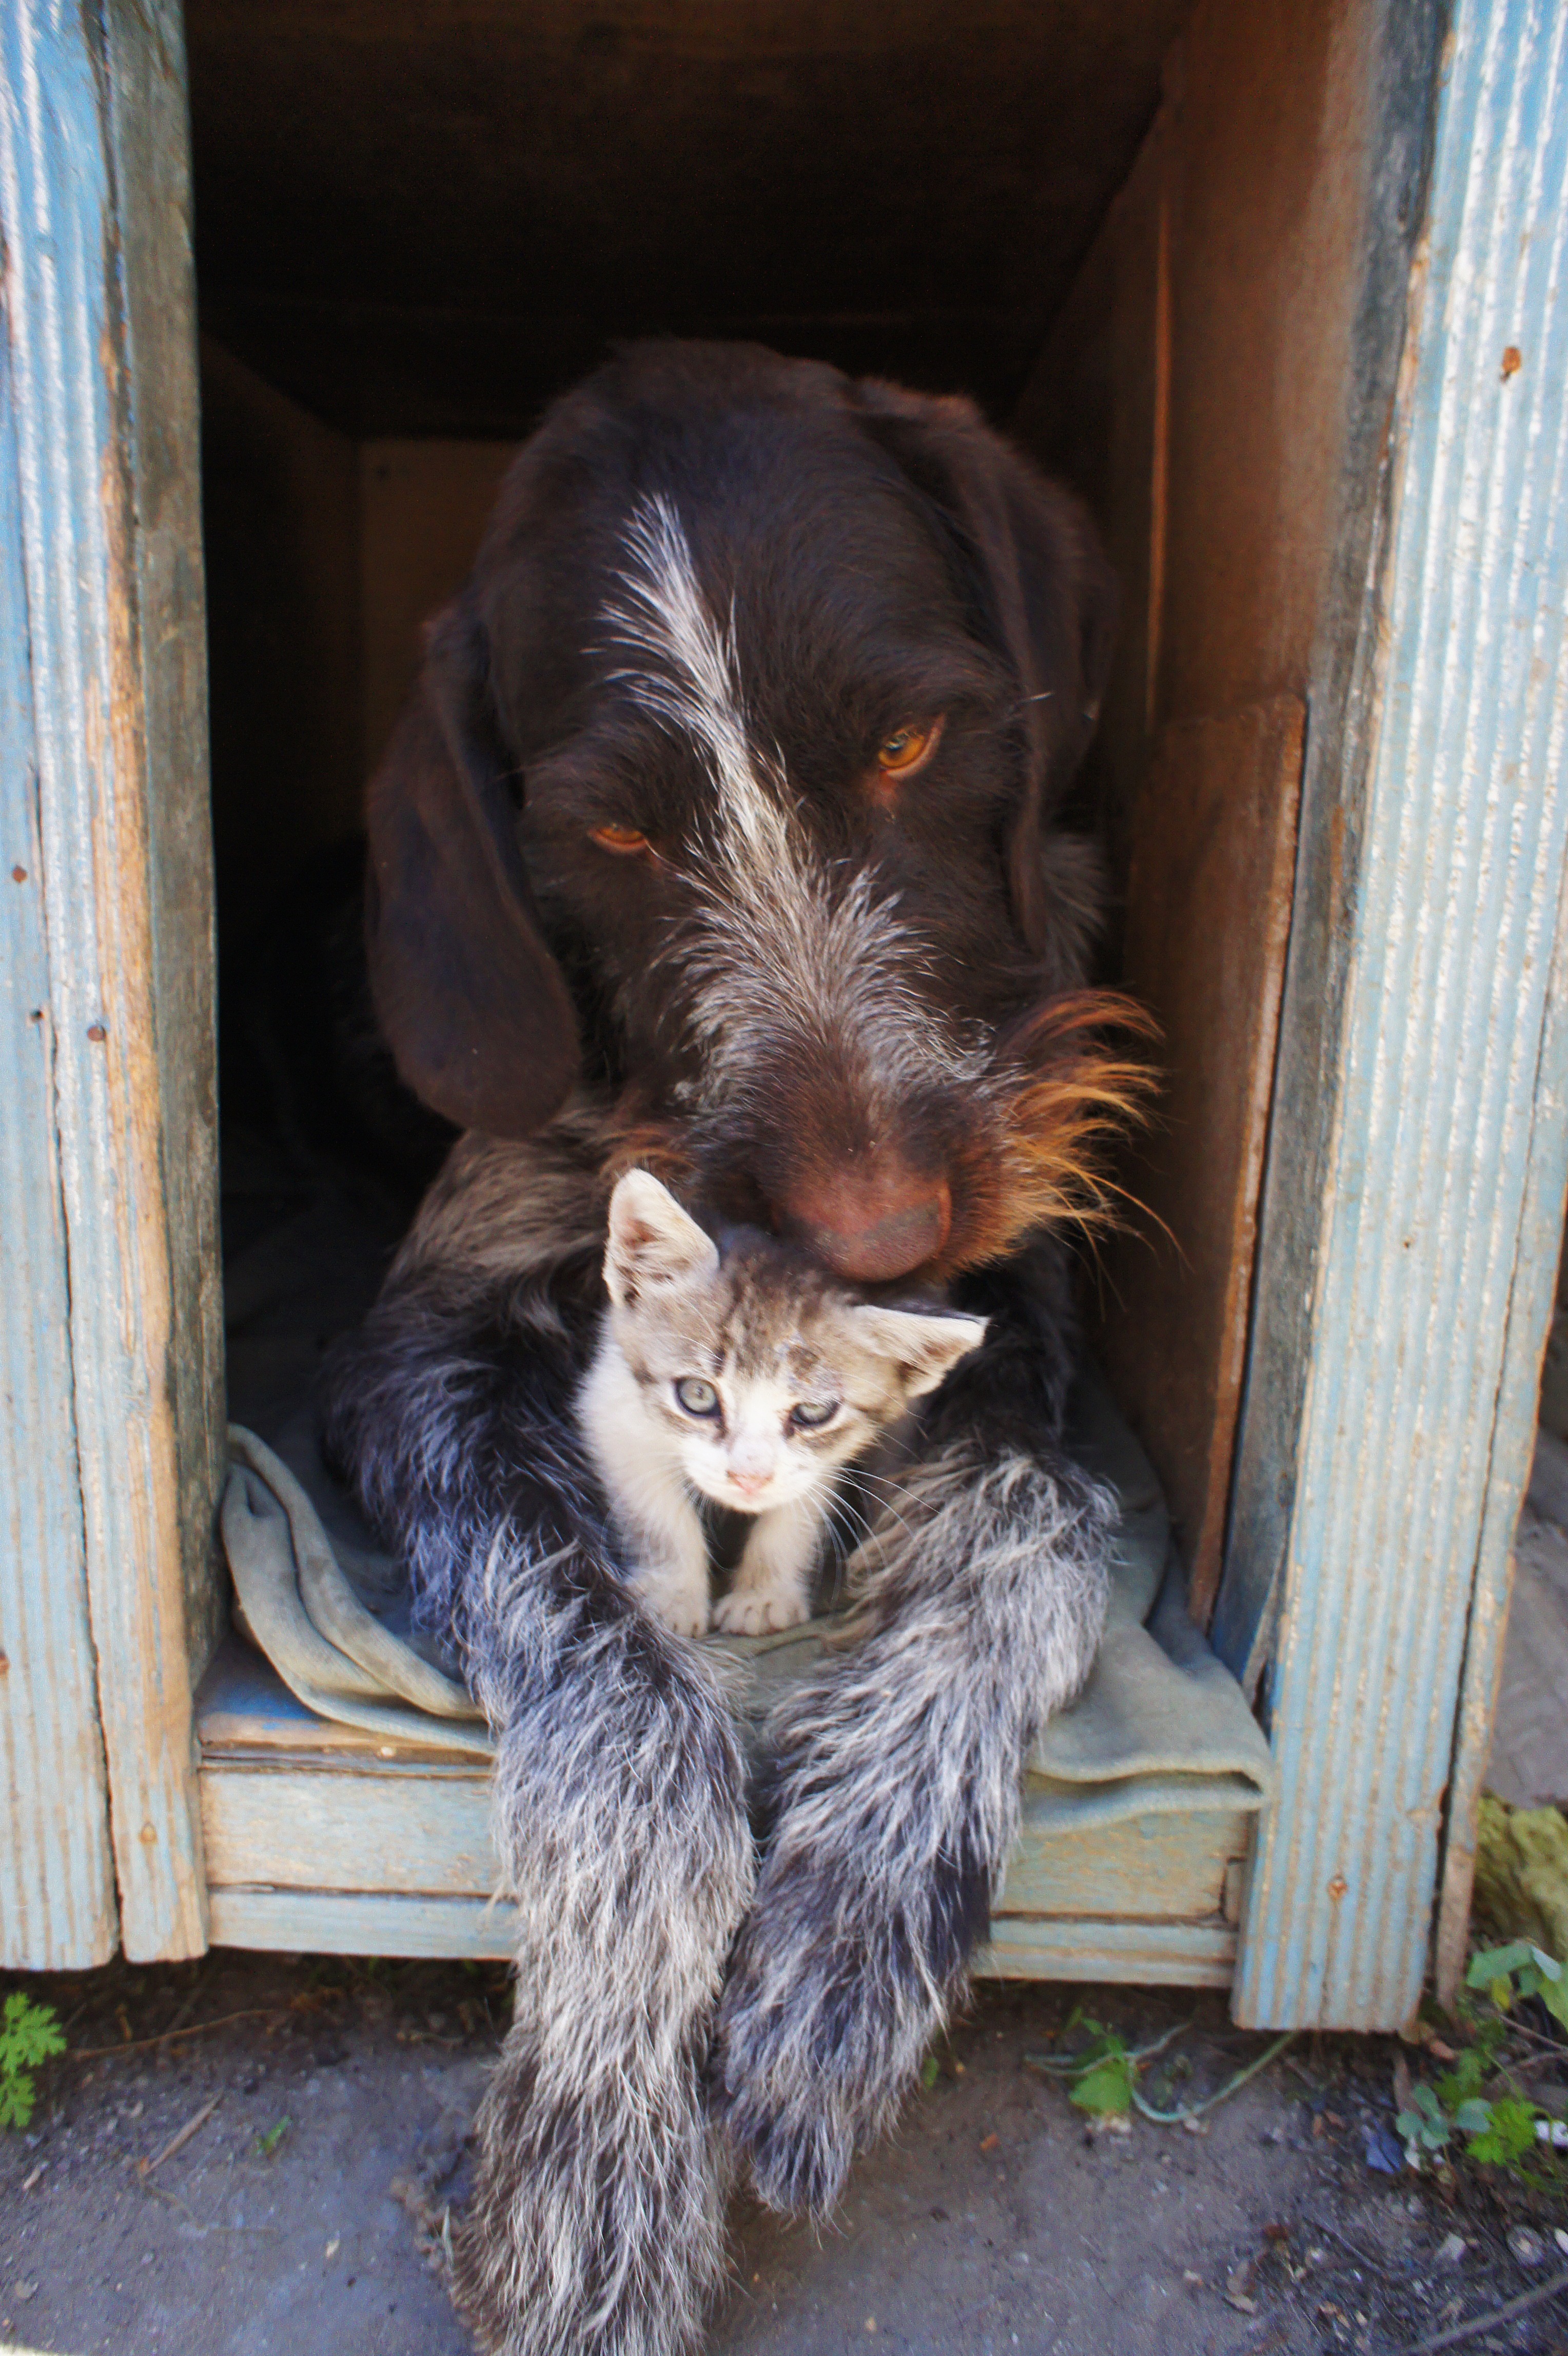
puppy, dog, pet, kitten, mammal, animals, humanity, vertebrate, dog and cat, man's best friend, setter, dog like mammal